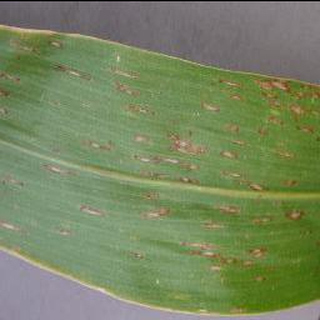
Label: corn_cercospora_leaf_spot